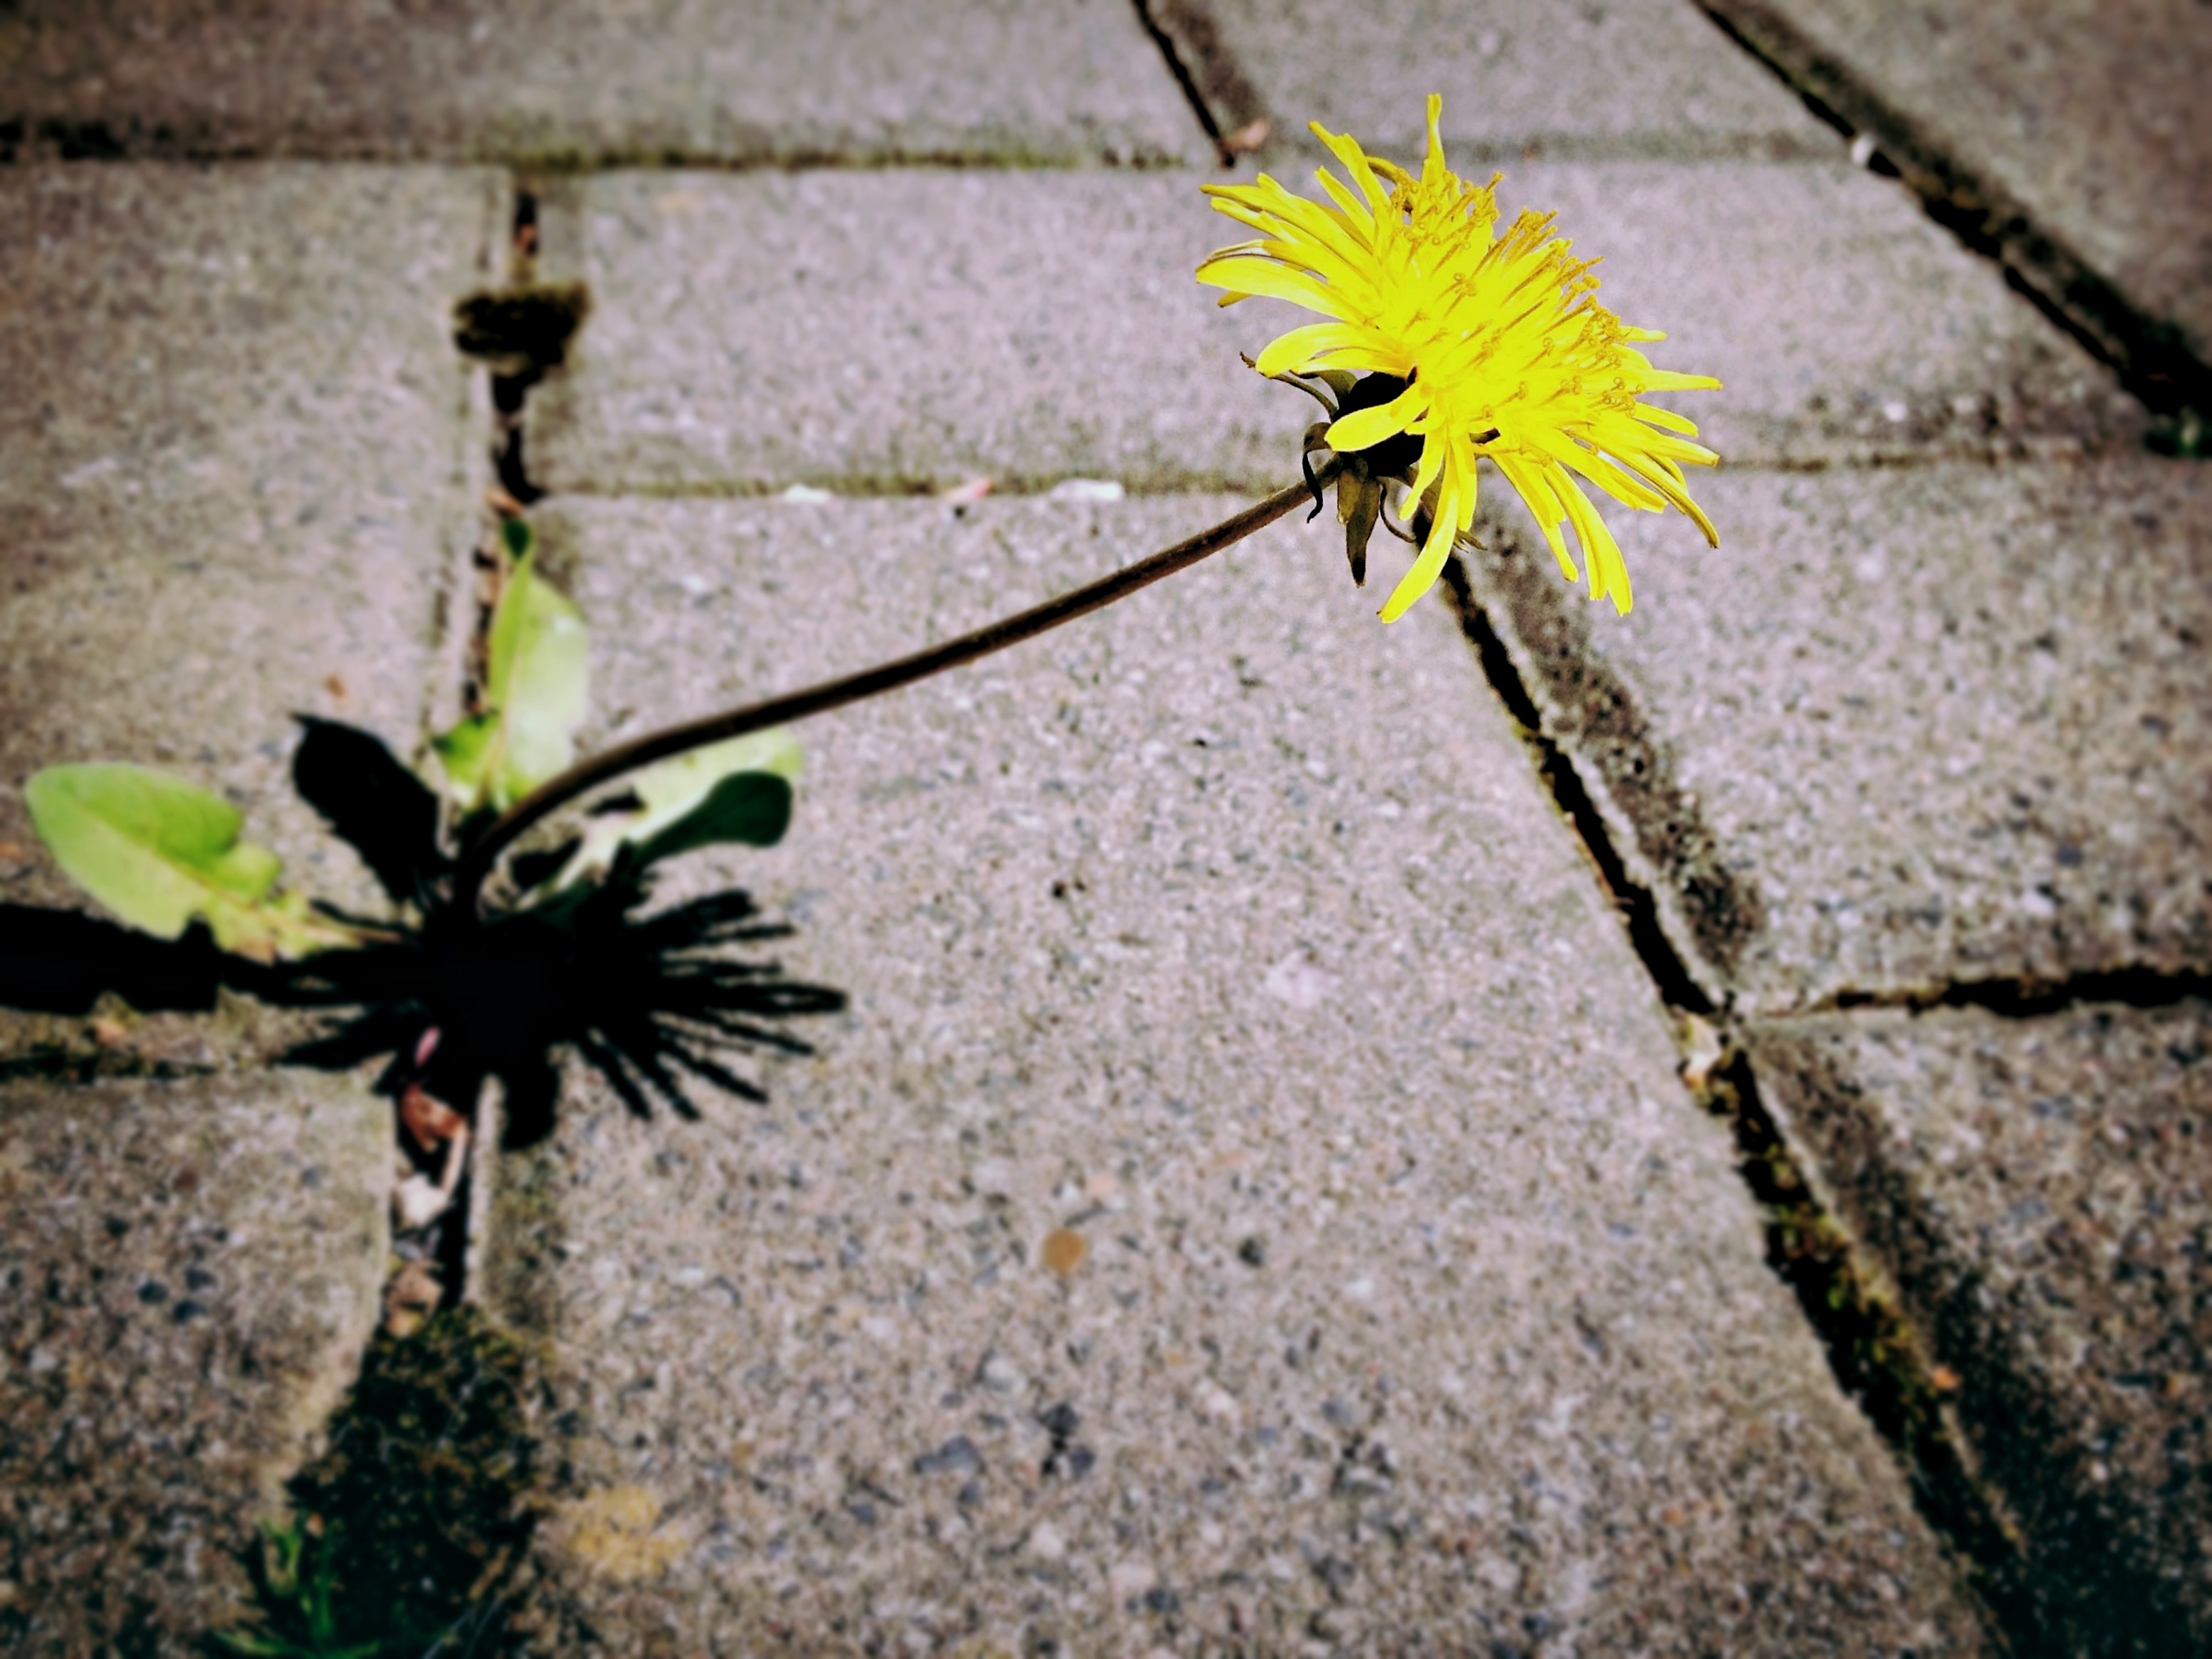
tree, nature, grass, branch, blossom, plant, dandelion, leaf, flower, bloom, alone, pavement, spring, green, grow, autumn, soil, botany, yellow, lonely, flora, weed, bright, filigree, macro photography, paving stones, flowering plant, land plant